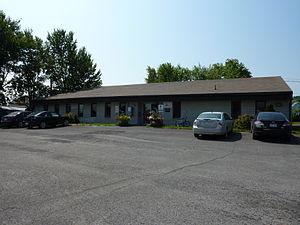
CLSC de Sayabec
Sayabec est une municipalité canadienne qui fait partie de la municipalité régionale de comté de La Matapédia dans l'Est du Québec. Situé dans la vallée de la Matapédia formée par les monts Chic-Chocs, au bord du lac Matapédia, ce village du Bas-Saint-Laurent a une vocation agricole et forestière. Avec une population de près de 2 000 habitants, Sayabec est la troisième municipalité la plus peuplée de La Matapédia, après Amqui et Causapscal. Grâce à l'usine de panneaux de particules Panval, la plus grosse industrie de la vallée, Sayabec est un centre économique important pour la région.
La Matapédia est une municipalité régionale de comté située dans l'Est du Canada dans la région administrative du Bas-Saint-Laurent au Québec à l'entrée de la péninsule gaspésienne.